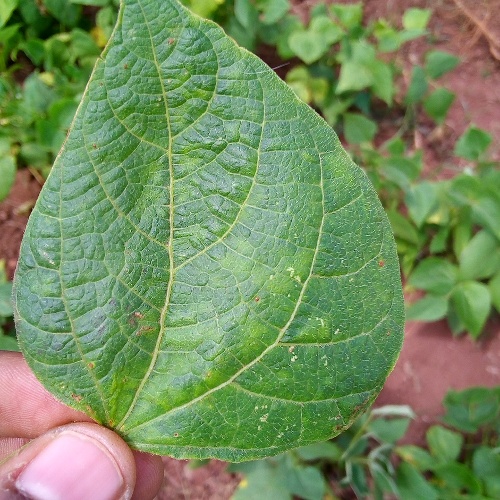
Leaf condition: healthy